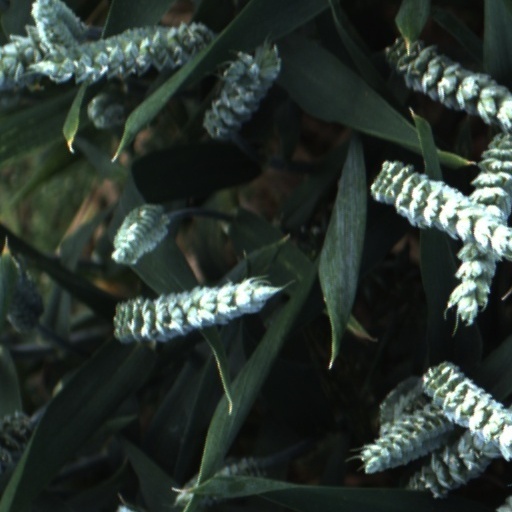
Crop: wheat